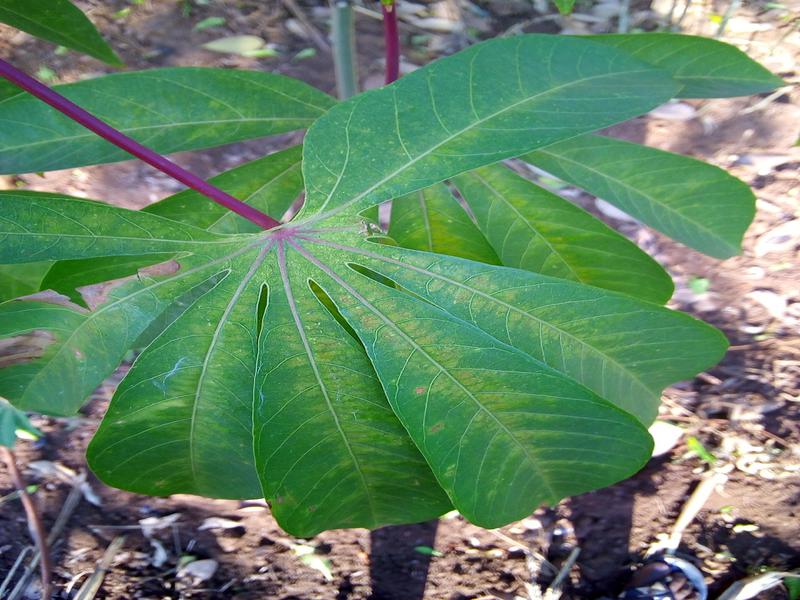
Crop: cassava
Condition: green_mottle